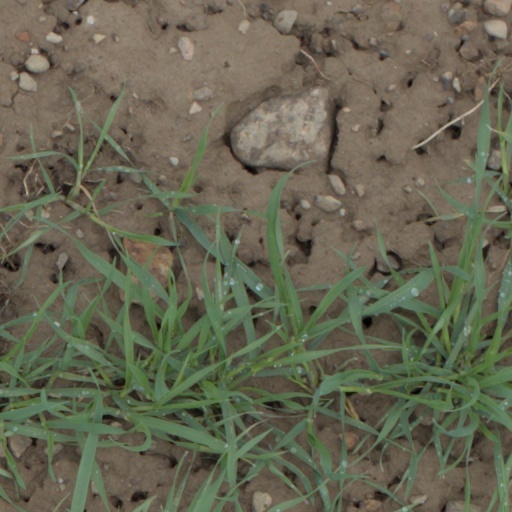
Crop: wheat